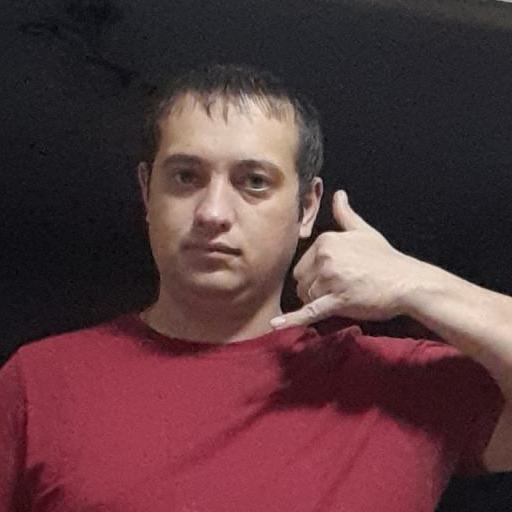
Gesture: call